Estes Park, Colorado

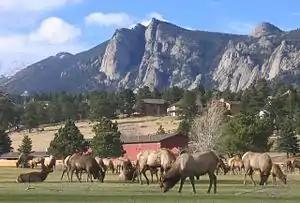
Estes Park Golf Course

In 1903, a new road was opened from Loveland through the Big Thompson River canyon to Estes Park, increasing access to the valley. In 1907, three Loveland men established the first auto stage line from Loveland to Estes Park with three five-passenger touring Stanley Steamers. The following year, Mr. Stanley built nine-passenger steam busses and opened a bus line between Lyons and Estes Park.